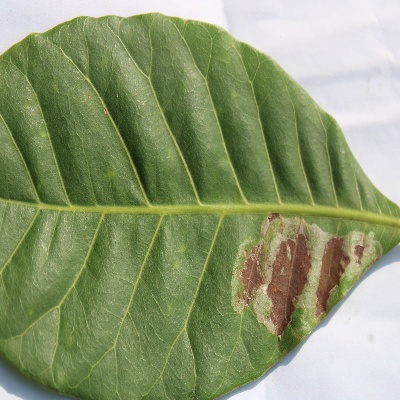
Crop: Cashew
Condition: leaf miner